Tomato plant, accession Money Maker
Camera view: vertical (180 deg); turntable rotation: 30 degrees
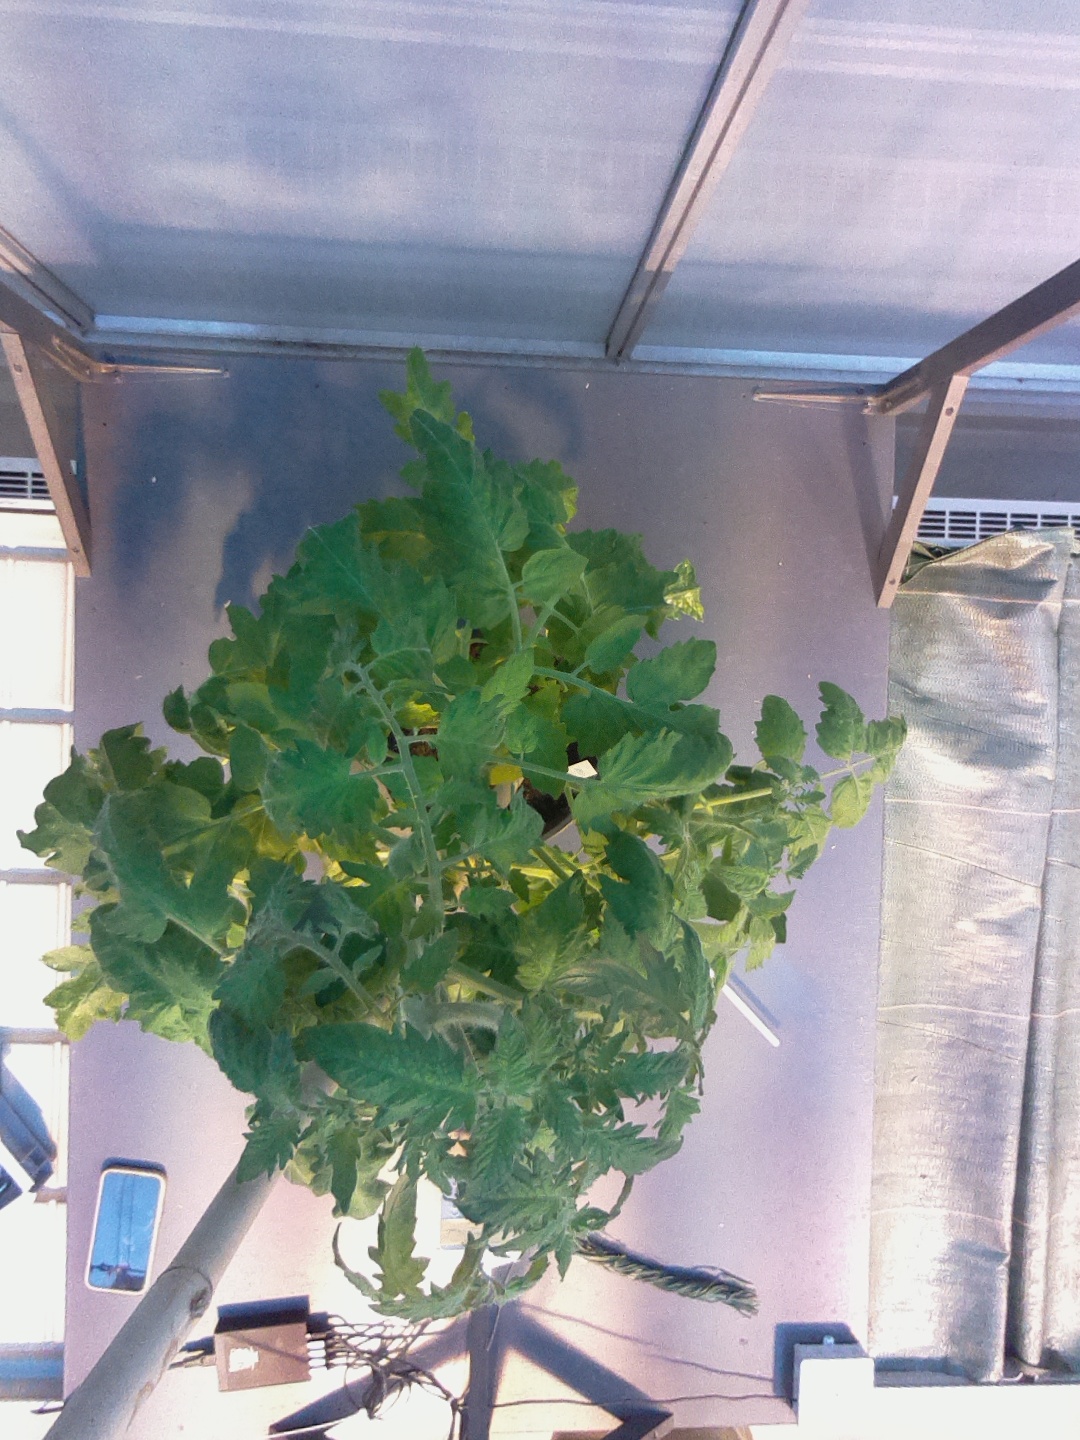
BBCH growth stage 60: First flowers open